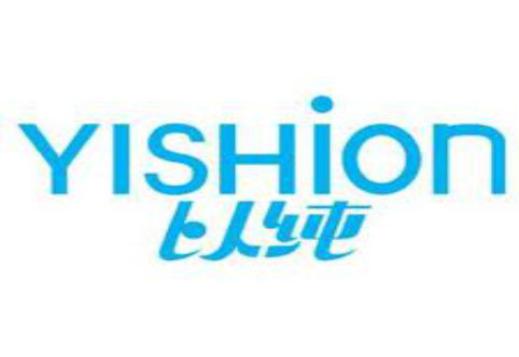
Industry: Clothes